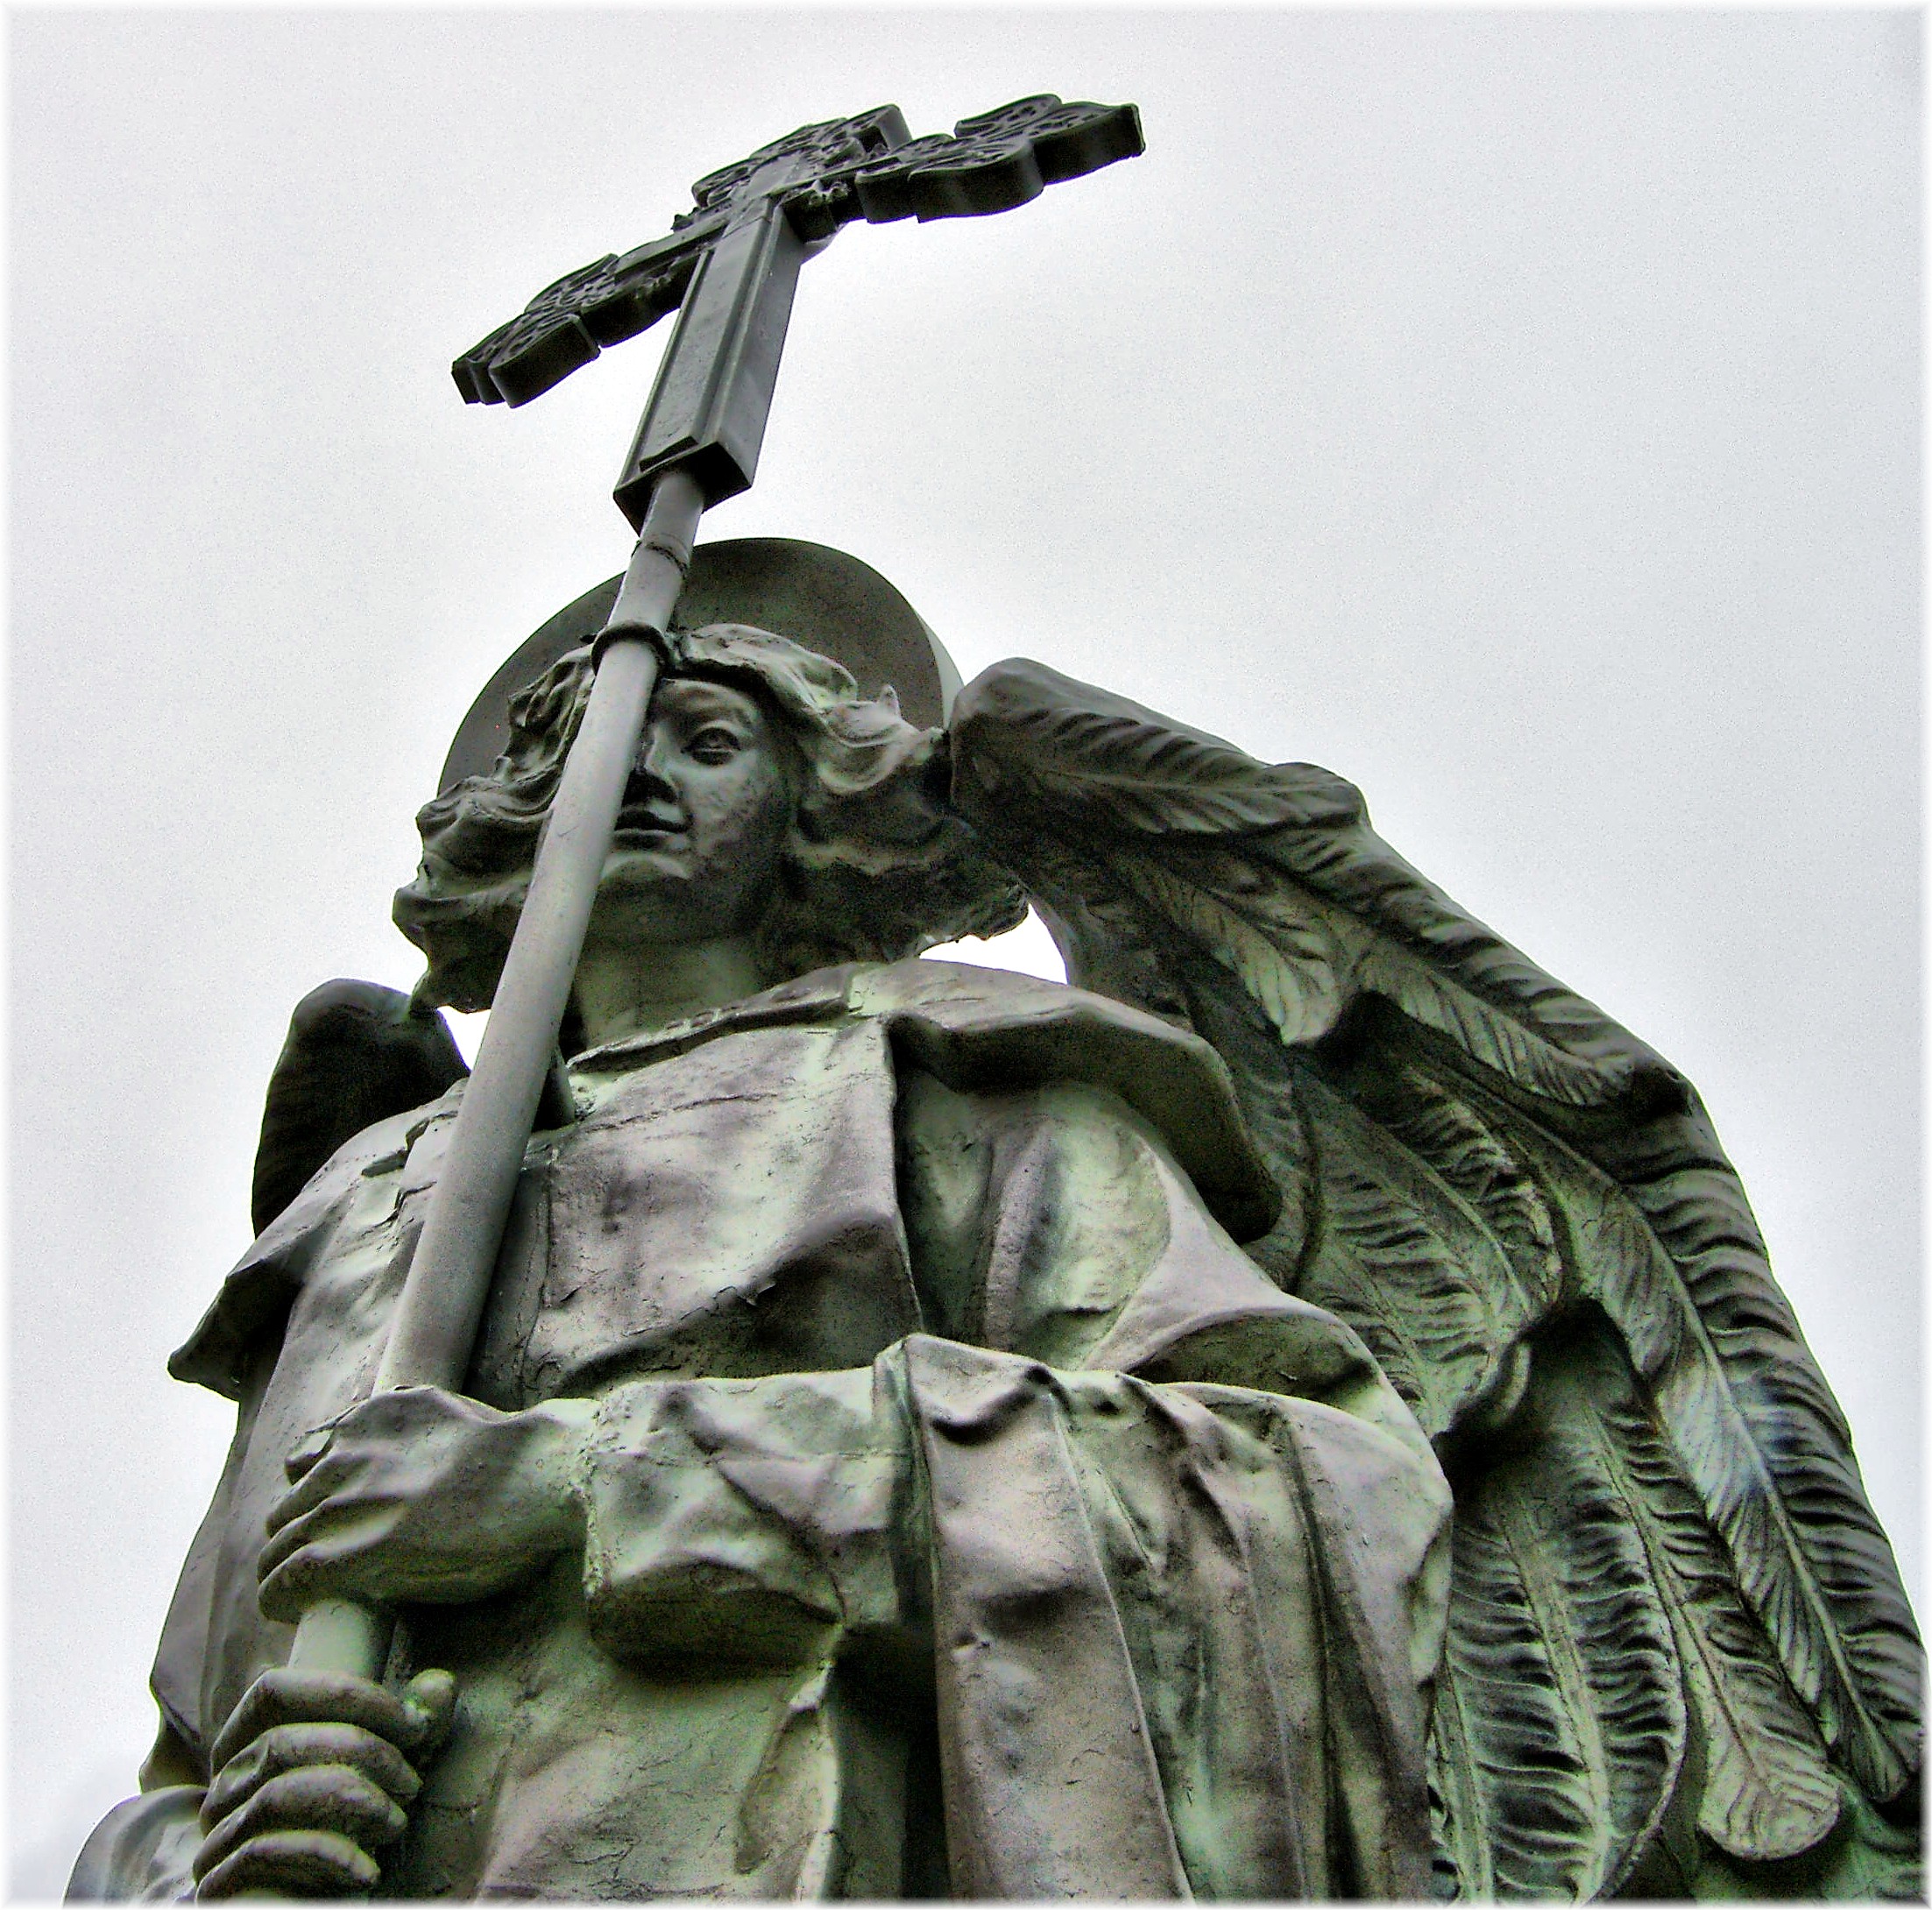
monument, military, statue, soldier, sculpture, art